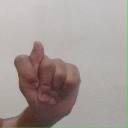
अक्षर: ट